Gladiator

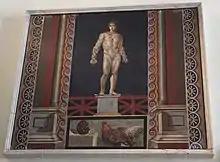
A Cestus boxer and a rooster in a Roman mosaic at the National Archaeological Museum, Naples, 1st century AD

The earliest types of gladiator were named after Rome's enemies of that time: the Samnite, Thracian and Gaul. The Samnite, heavily armed, elegantly helmed and probably the most popular type, was renamed secutor and the Gaul renamed murmillo, once these former enemies had been conquered then absorbed into Rome's Empire. In the mid-republican "munus", each type seems to have fought against a similar or identical type. In the later Republic and early Empire, various "fantasy" types were introduced, and were set against dissimilar but complementary types. For example, the bareheaded, nimble retiarius ("net-man"), armoured only at the left arm and shoulder, pitted his net, trident and dagger against the more heavily armoured, helmeted Secutor. Most depictions of gladiators show the most common and popular types. Passing literary references to others has allowed their tentative reconstruction. Other novelties introduced around this time included gladiators who fought from chariots or carts, or from horseback. At an unknown date, cestus fighters were introduced to Roman arenas, probably from Greece, armed with potentially lethal boxing gloves.